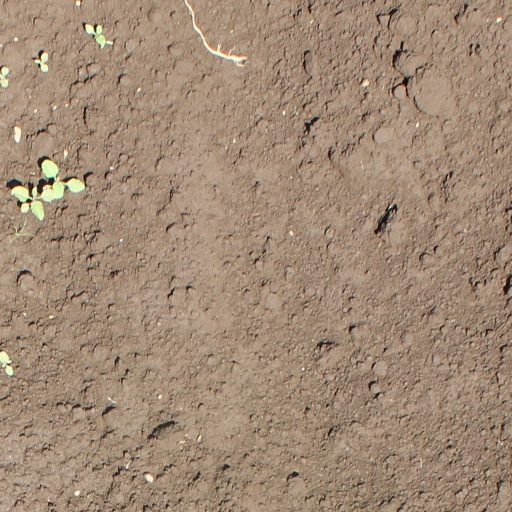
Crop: soybean